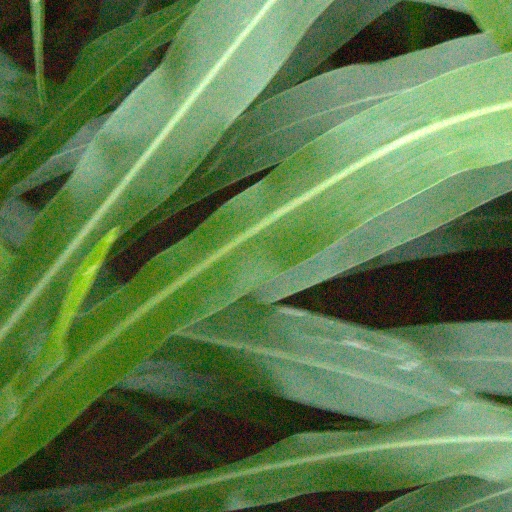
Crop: sorghum